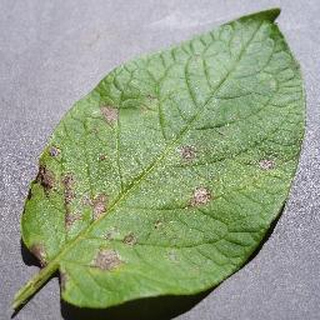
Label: potato_early_blight